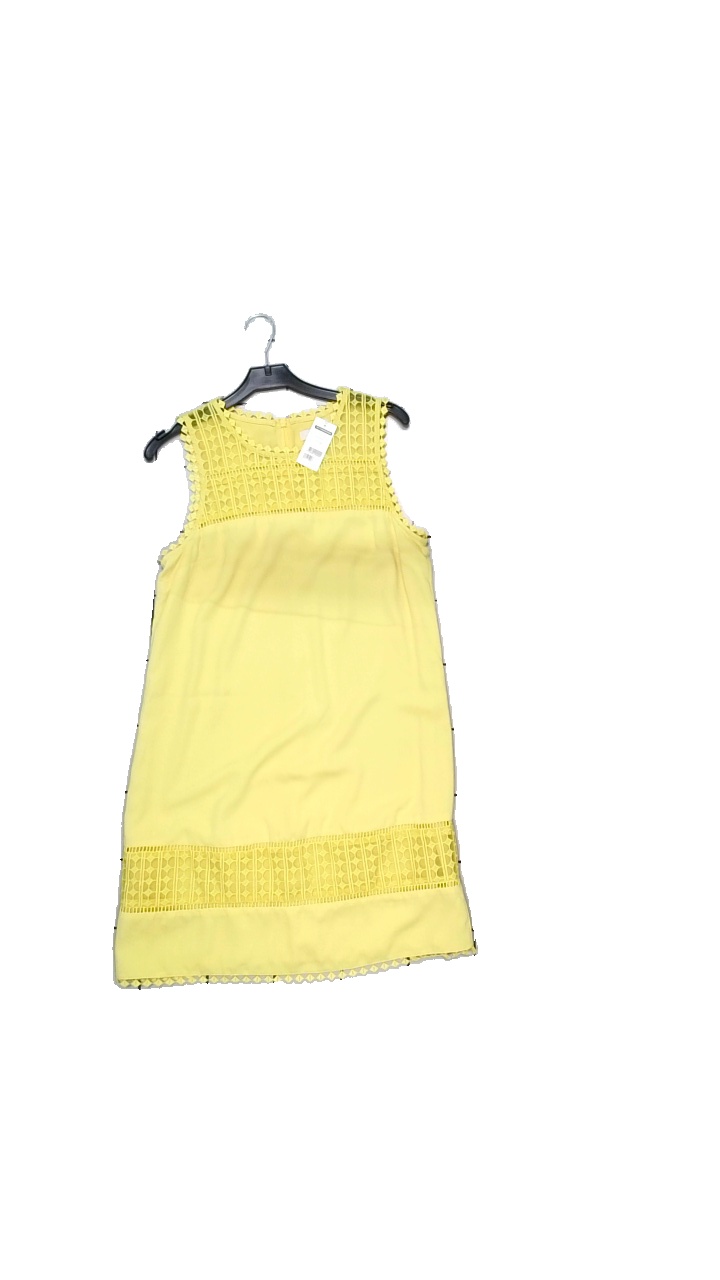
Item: Dress (Ladies)
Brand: Oasis
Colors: Yellow
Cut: Regular
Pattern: Lace
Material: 100% polyester
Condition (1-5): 5
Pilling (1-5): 4
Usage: Reuse
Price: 100-150